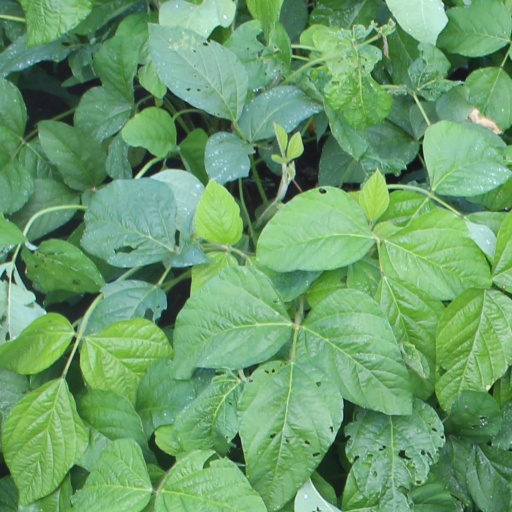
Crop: soybean